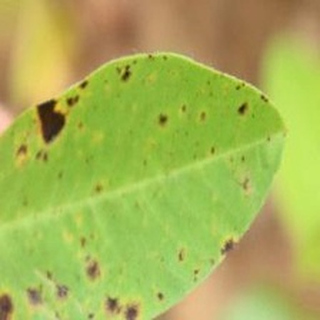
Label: groundnut_late_leaf_spot